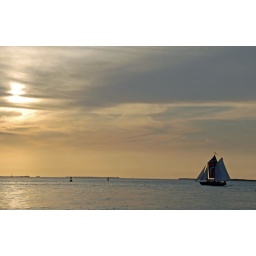
sailboats under the golden sunset